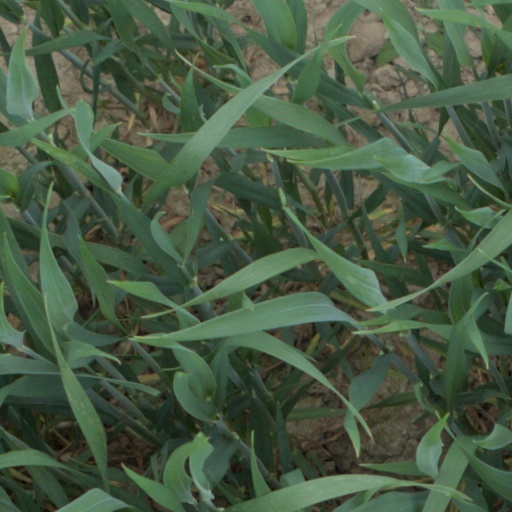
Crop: wheat